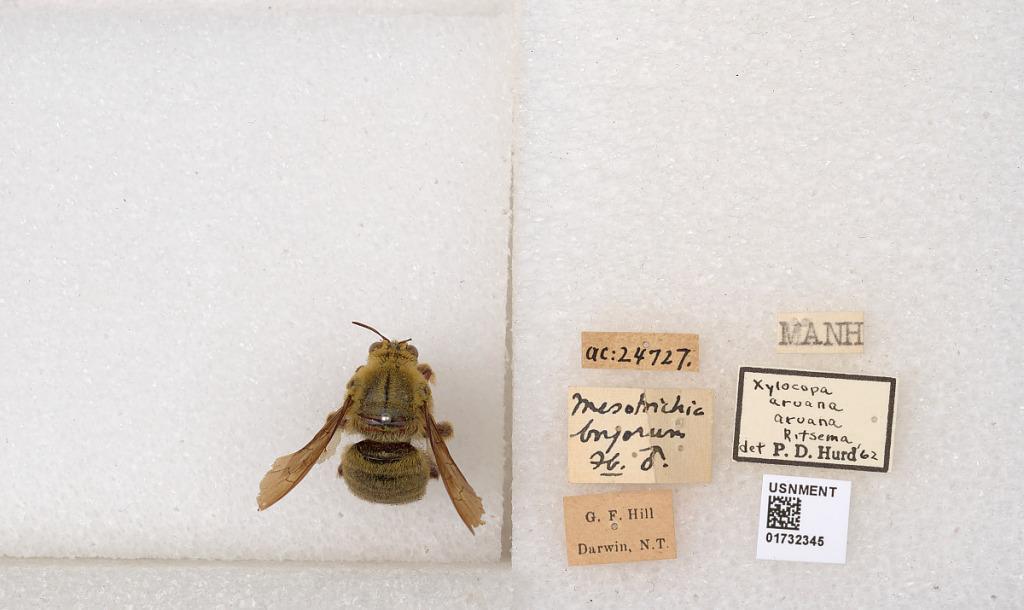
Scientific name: Xylocopa (Koptortosoma) aruana Ritsema
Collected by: G. Hill
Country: Australia
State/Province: Northern Territory
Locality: Darwin
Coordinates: -12.4259, 130.933
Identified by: Hurd, P. D.